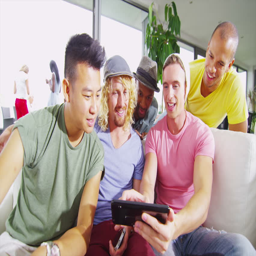
happy group of male friends hanging out together at home and laughing at what they see on the screen of a computer tablet .